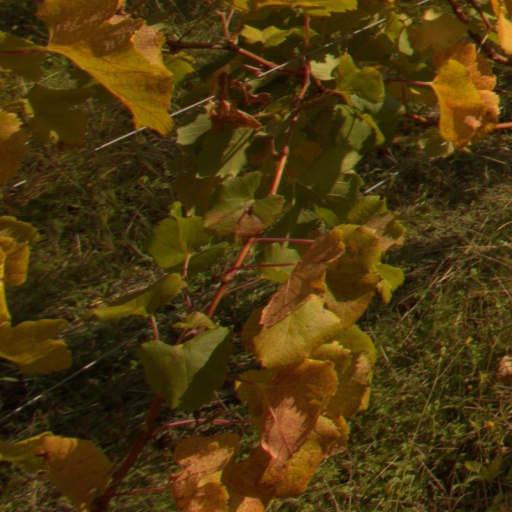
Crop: grape